Joyce Kilmer-Slickrock Wilderness

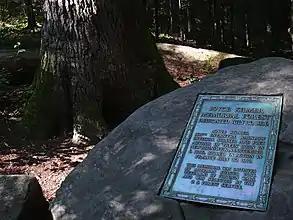

The Joyce Kilmer Memorial Forest along Little Santeetlah Creek is a rare example of an old growth cove hardwood forest, an extremely diverse forest type unique to the Appalachian Mountains. Although there are many types of trees in Joyce Kilmer, dominant species include poplar, hemlock, red and white oak, basswood, beech, and sycamore. Many of the trees in Joyce Kilmer are over 400 years old. The largest rise to heights of over and have circumferences of up to . The Slickrock Creek basin is coated primarily by a mature second-growth cove hardwood forest, although a substantial old growth stand still exists in its upper watershed.